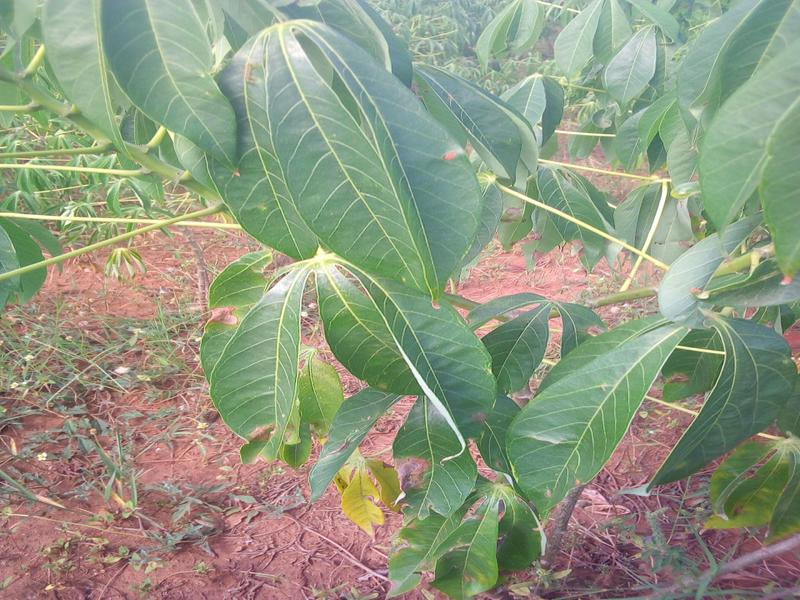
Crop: cassava
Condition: healthy